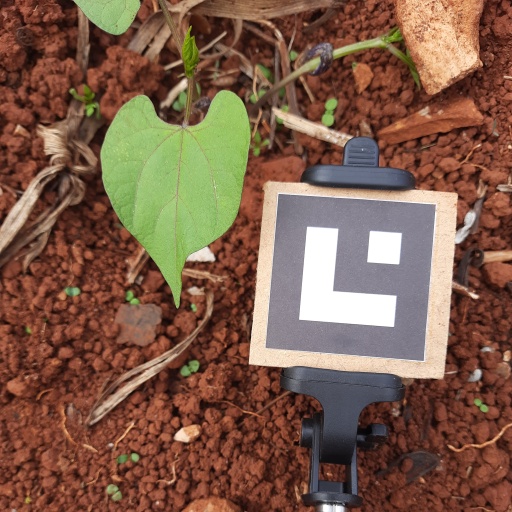
Observations: wavy surface, no eating holes, under cloudy sky